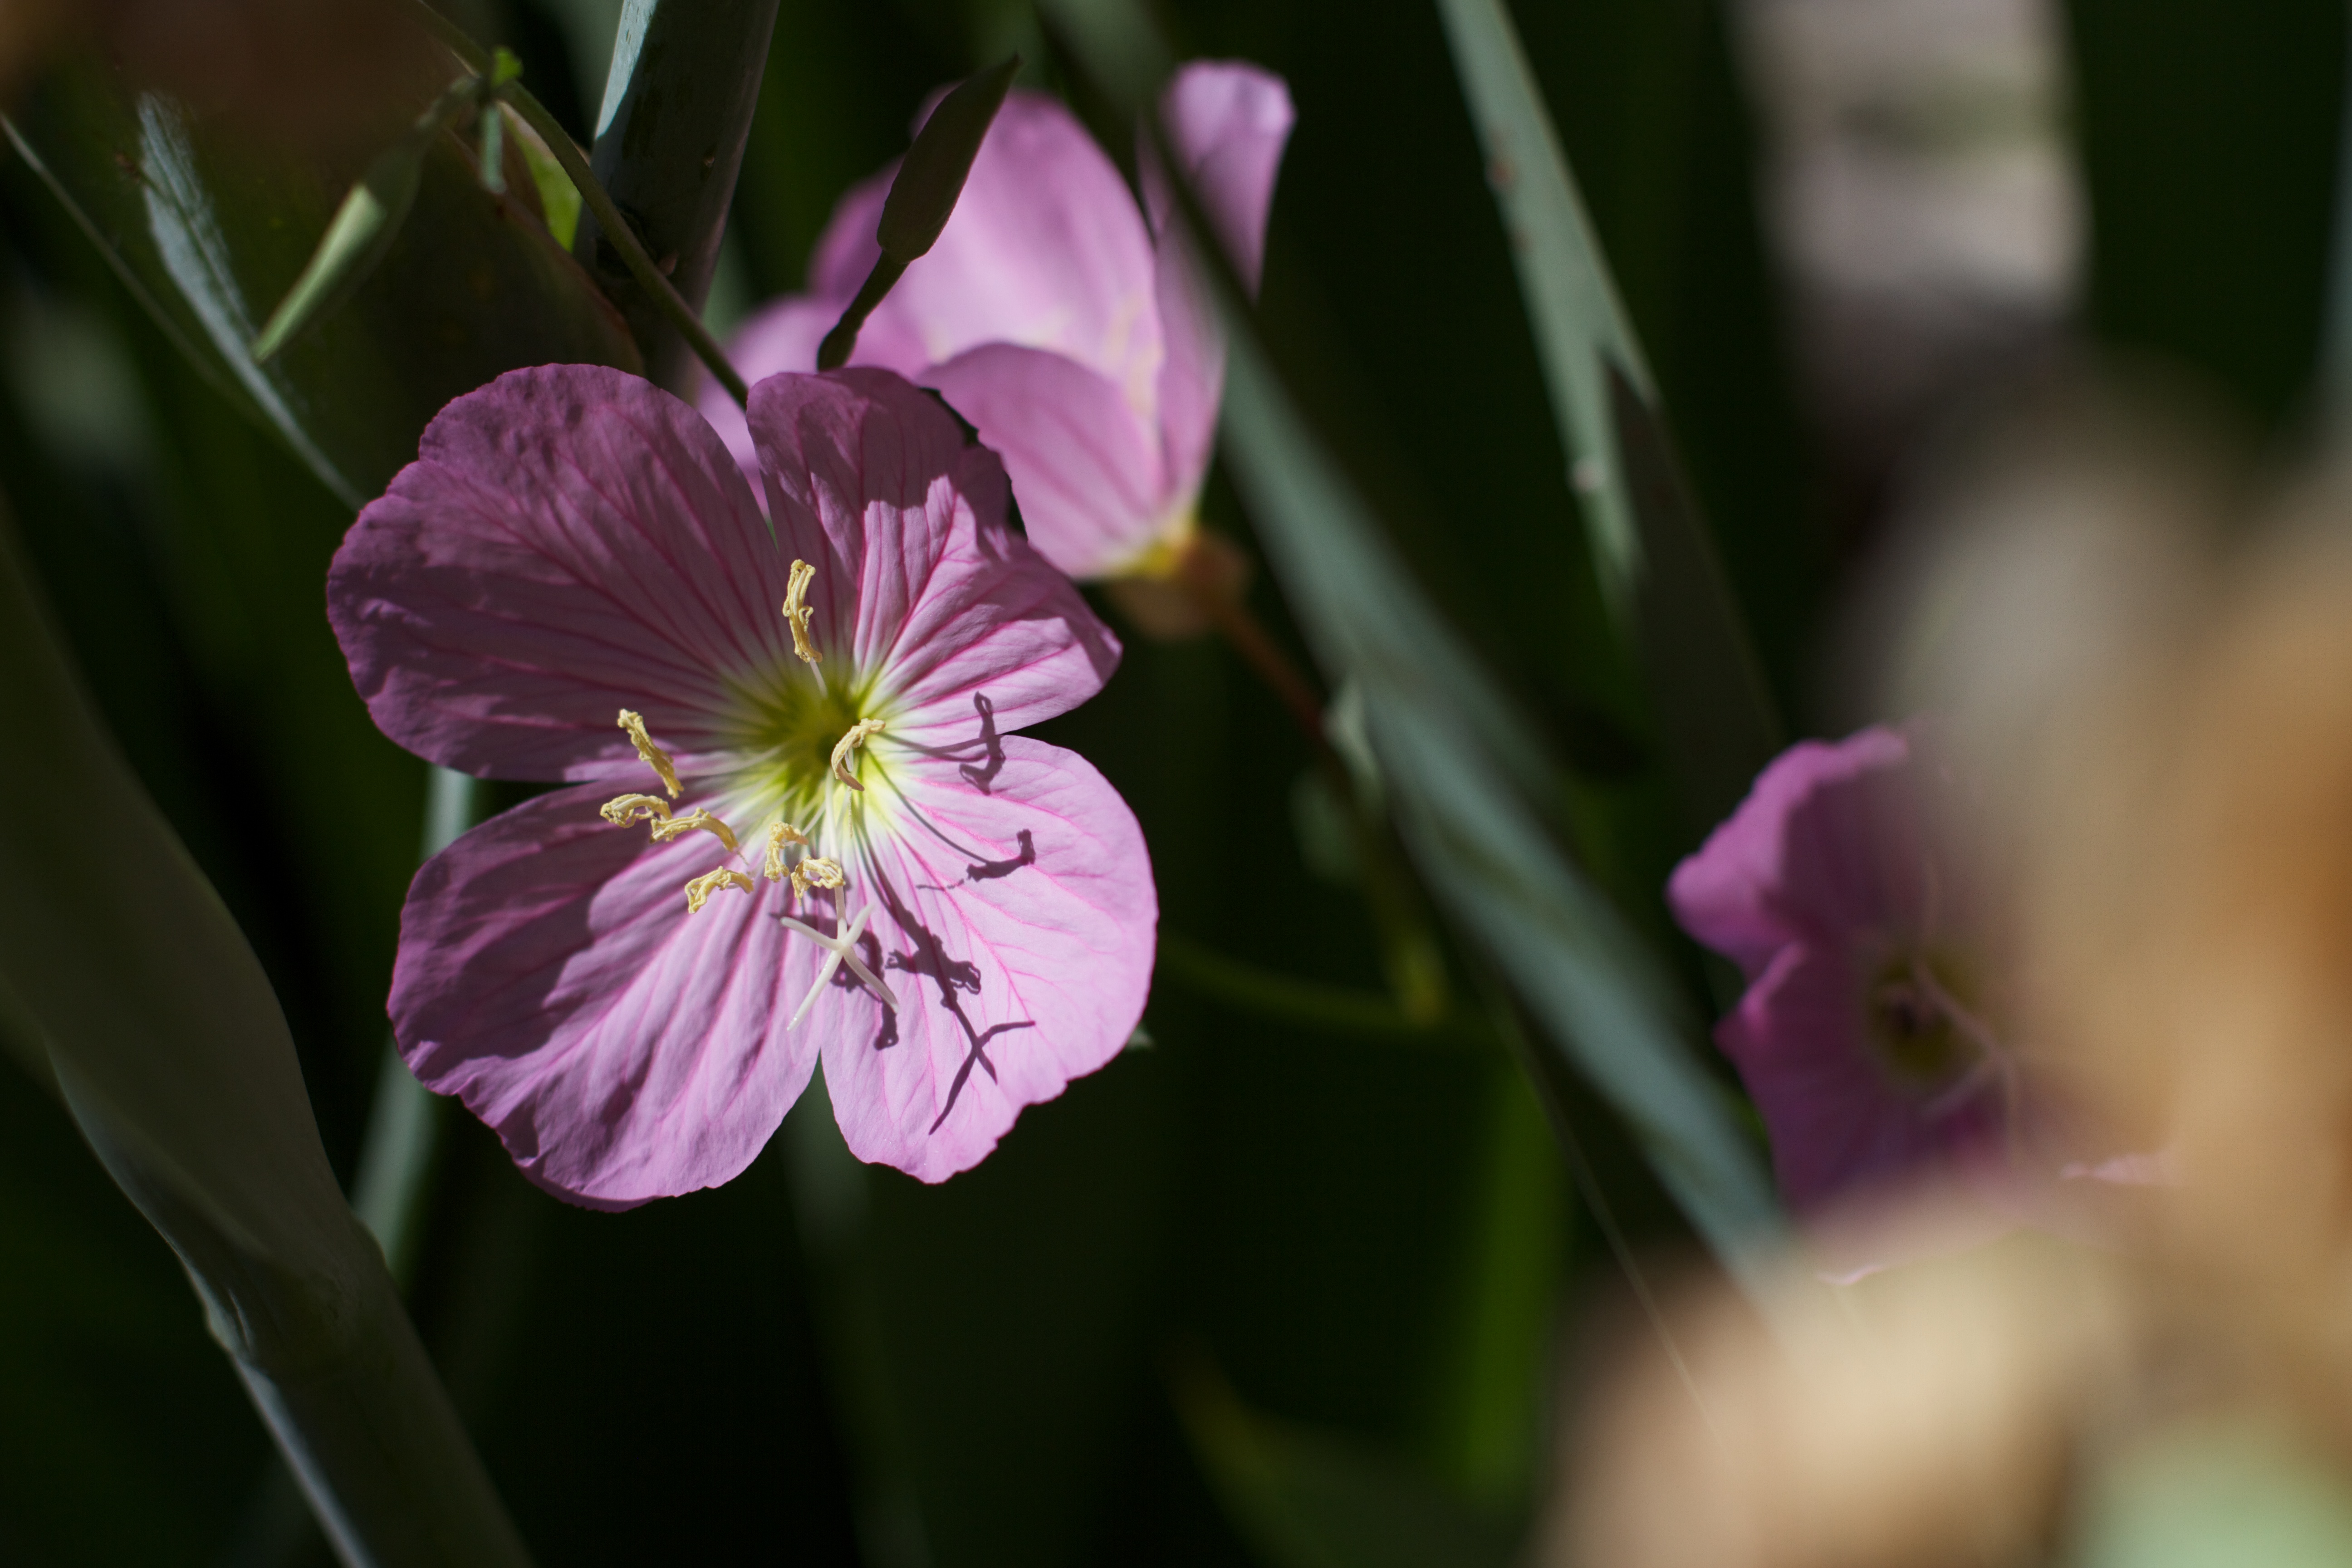
blossom, plant, flower, petal, botany, flora, wildflower, close up, macro photography, flowering plant, plant stem, land plant